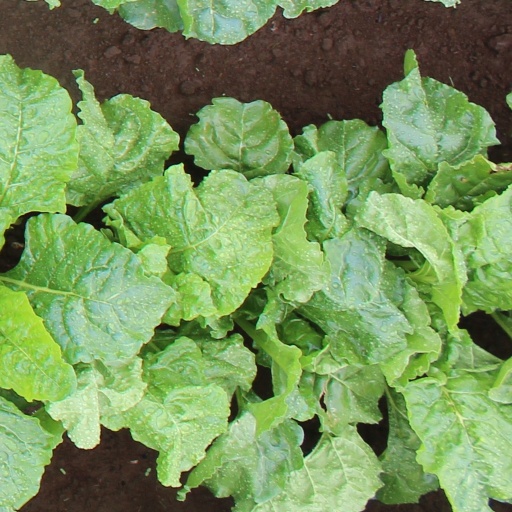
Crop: sugar beet